Acrasidae

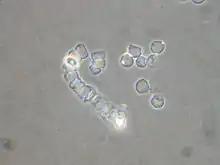
"Acrasis rosea" amoebae and spores under microscope

The family Acrasidae (ICZN, or Acrasiomycota, ICBN) is a family of slime molds which belongs to the excavate group Heterolobosea. The name element - comes from the Greek "akrasia", meaning "acting against one's judgement". This group consists of cellular slime molds.